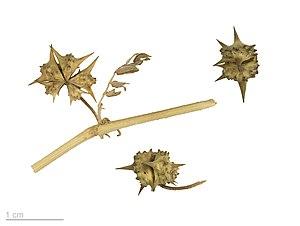
Le Tribule terrestre, également appelé Croix-de-Malte, est une plante appartenant à la famille des Zygophyllacées, dont elle est l'un des rares représentants en Europe. Indigène en Méditerranée, c'est la principale espèce recensée du genre Tribulus, auquel appartient aussi Tribulus cistoides L., espèce antillaise. Certains utilisent l'extrait de cette plante pour une stimulation de la production de testostérone. Le fruit porte des piquants suffisamment solides pour crever un pneu de vélo.